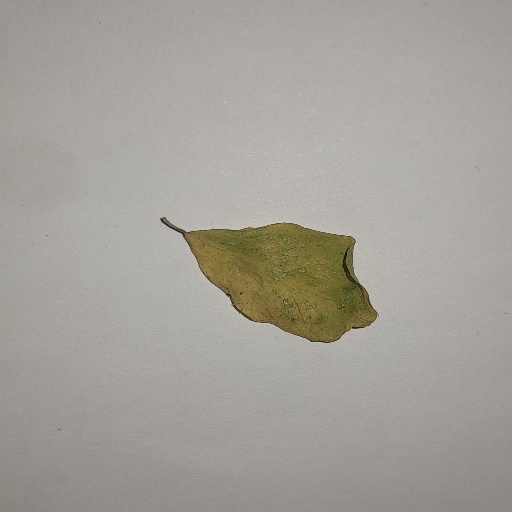
Species: Sojina
Leaf condition: Yellow Leaf